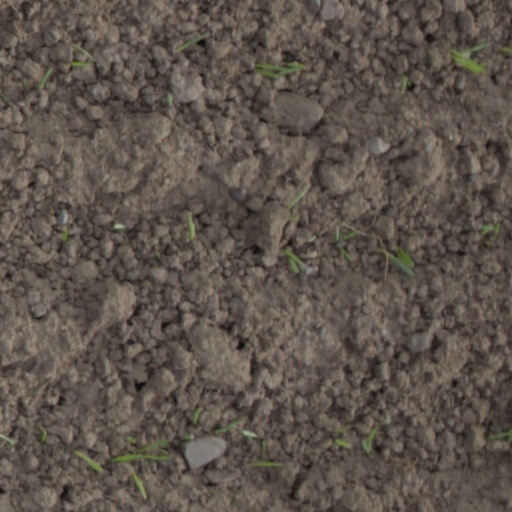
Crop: wheat